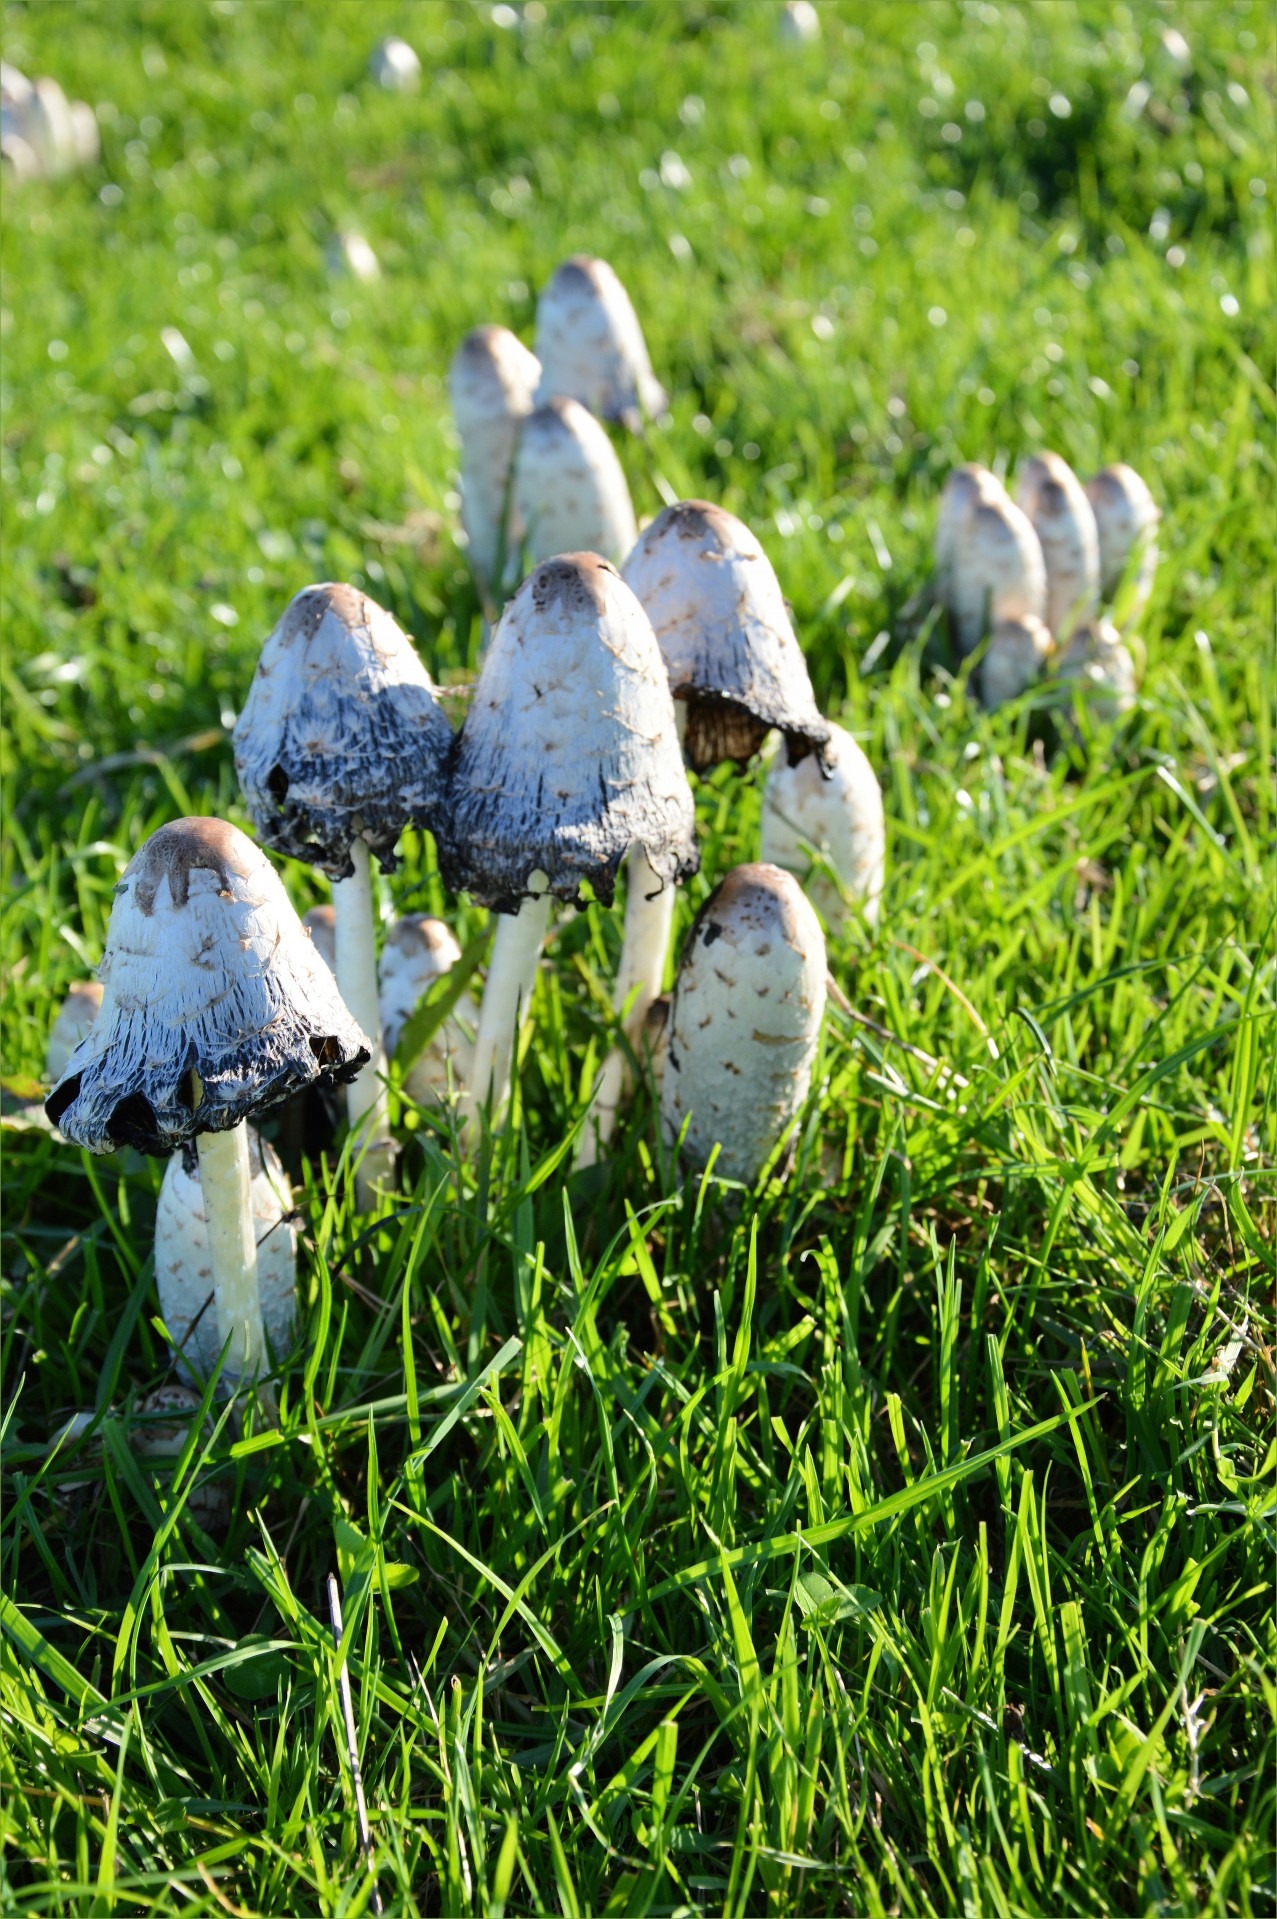
nature, grass, field, lawn, meadow, flower, mushroom, toadstool, fungus, raw, woodland, organic